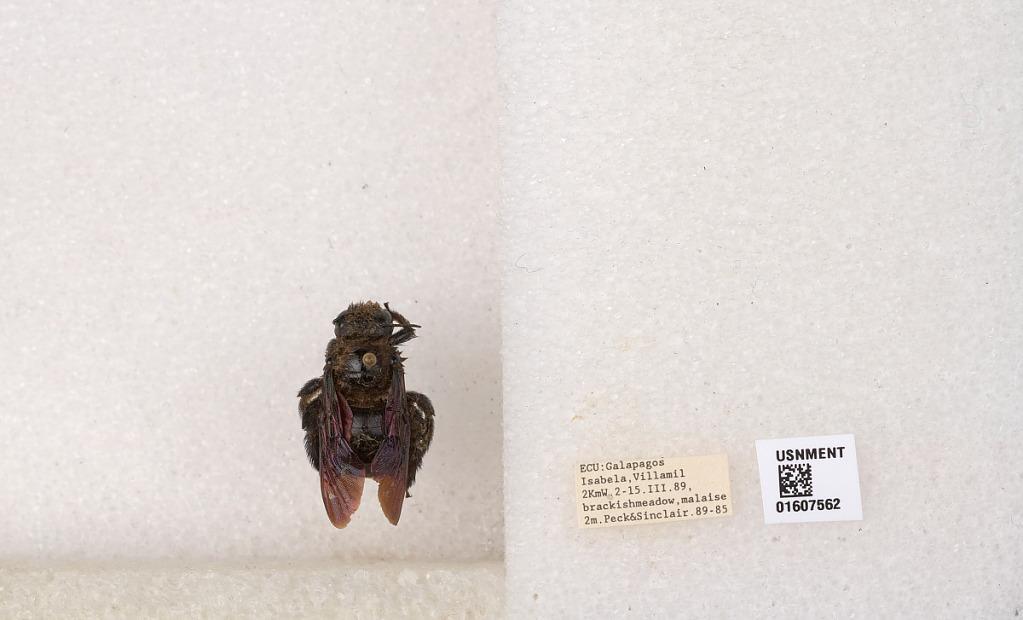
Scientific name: Xylocopa (Neoxylocopa) darwini Cockerell
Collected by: Peck & Sinclair
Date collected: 1989-3-2
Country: Ecuador
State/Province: Galapagos
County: Isabela
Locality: Isabela, Villamil 2KmW
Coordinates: -0.953411, -90.9847